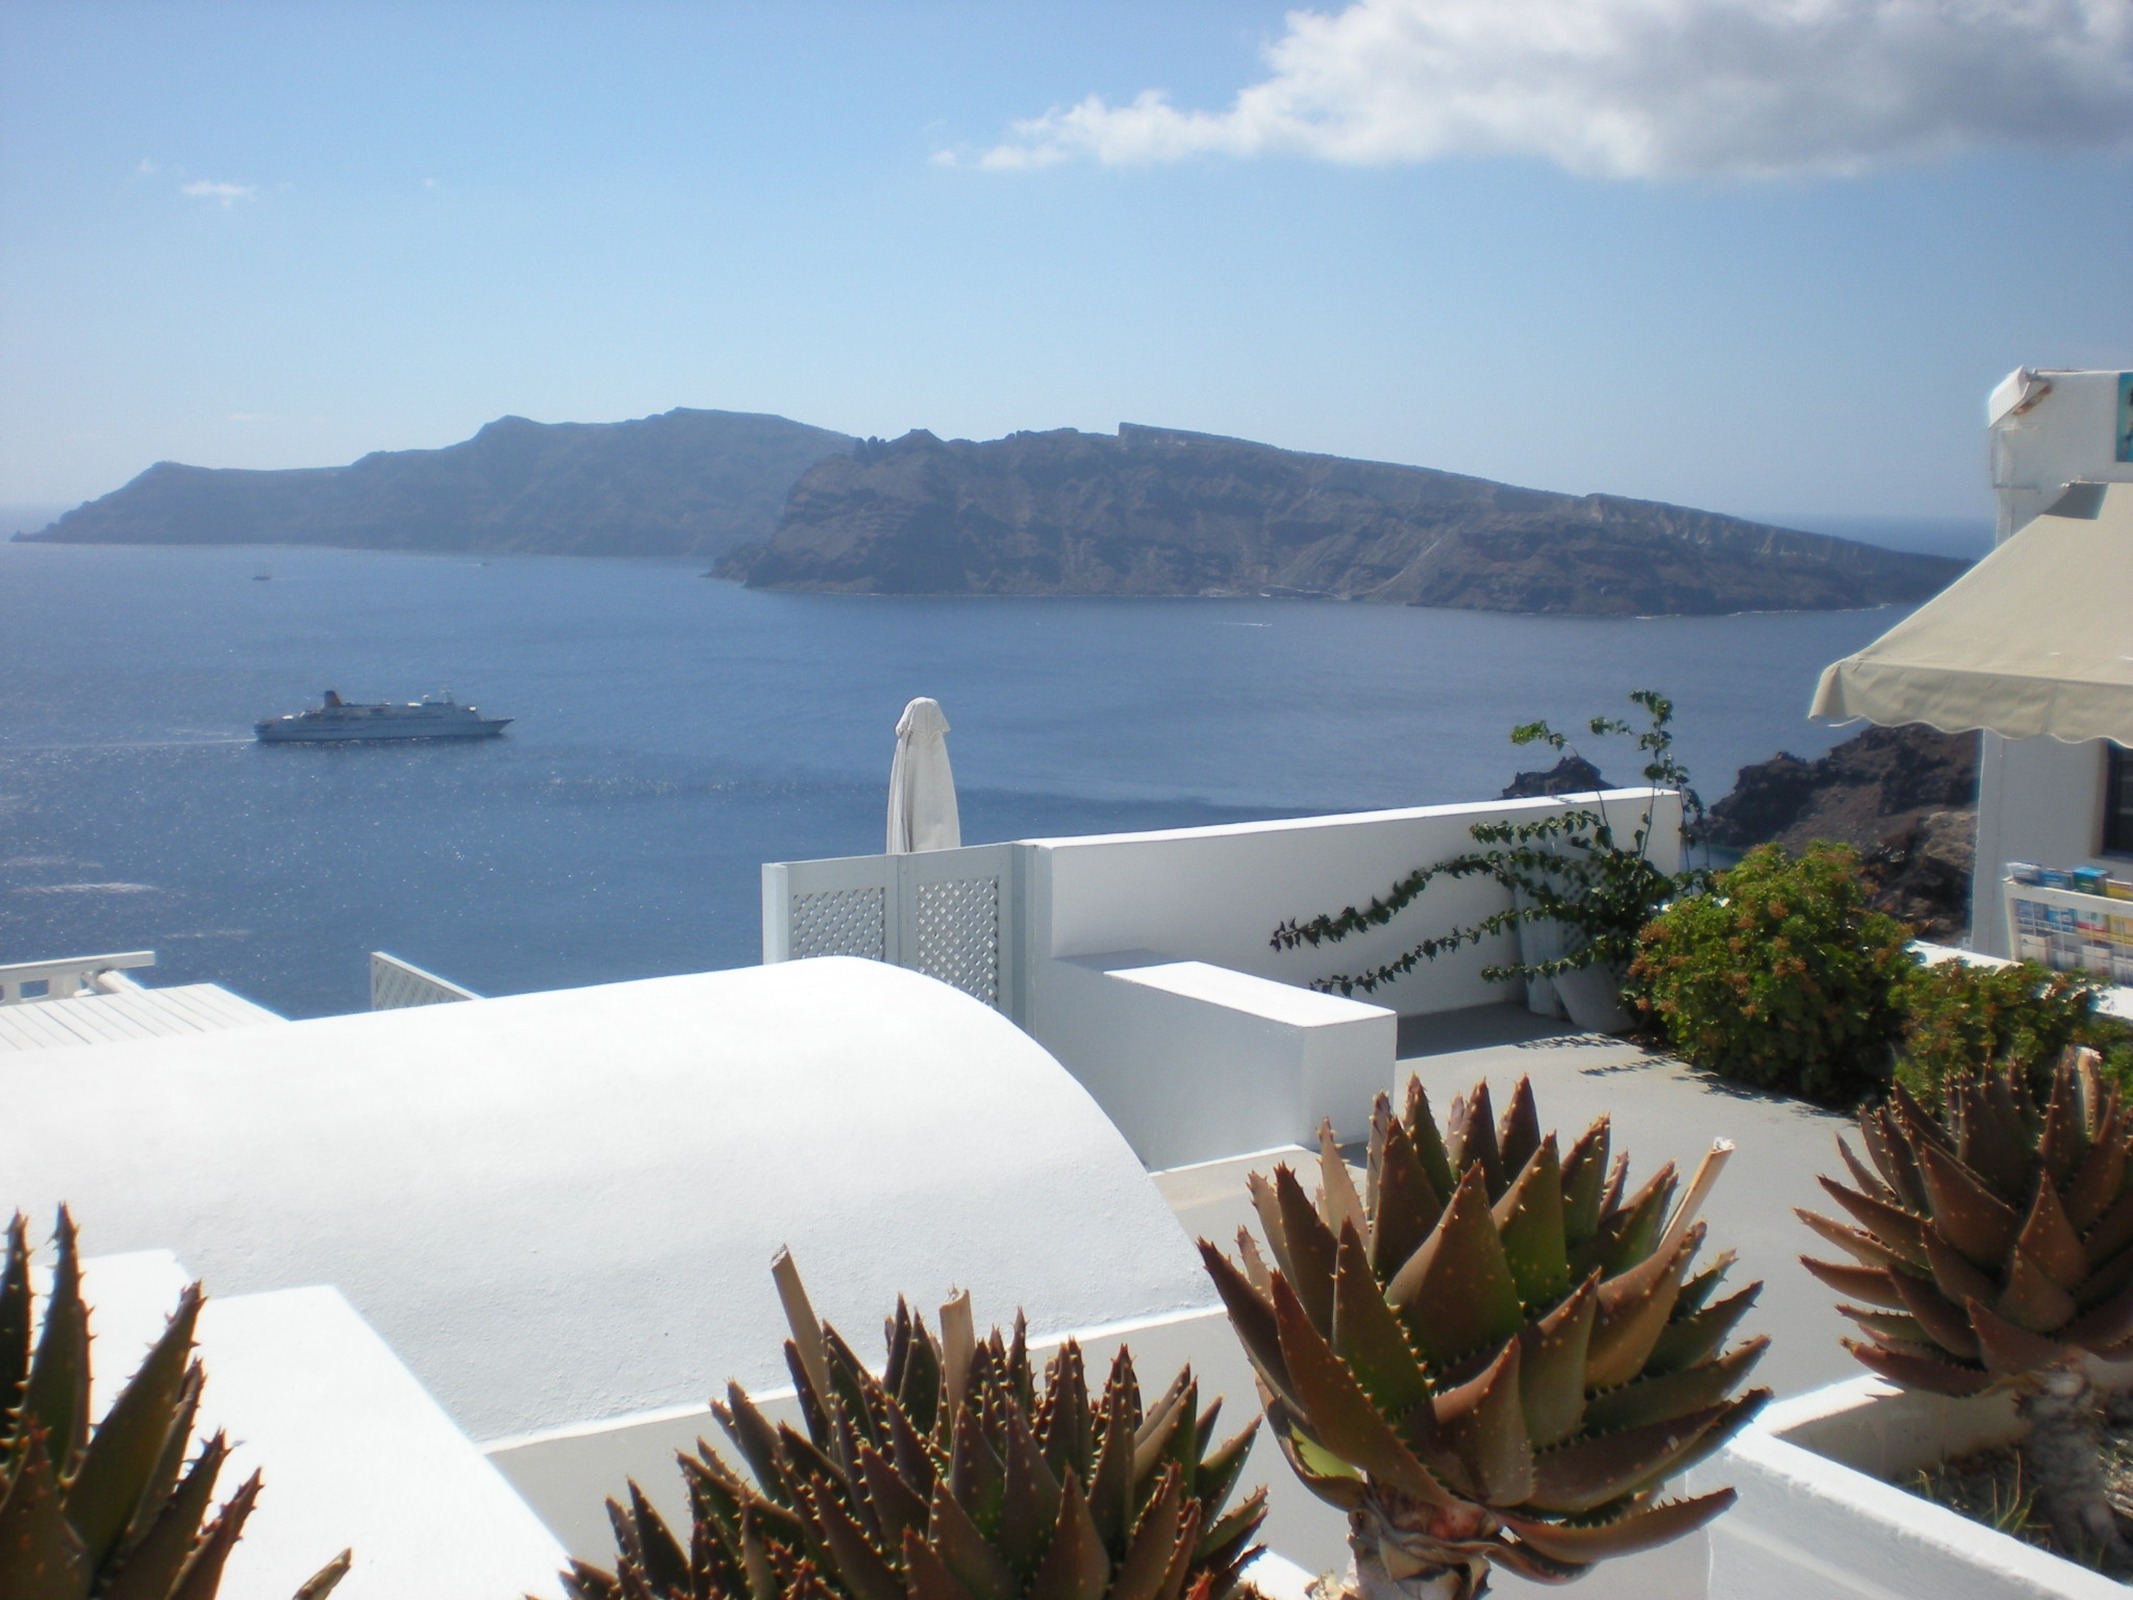
sea, coast, lake, vacation, bay, flowers, santorini, resort, marine, greece, caldera, greek island